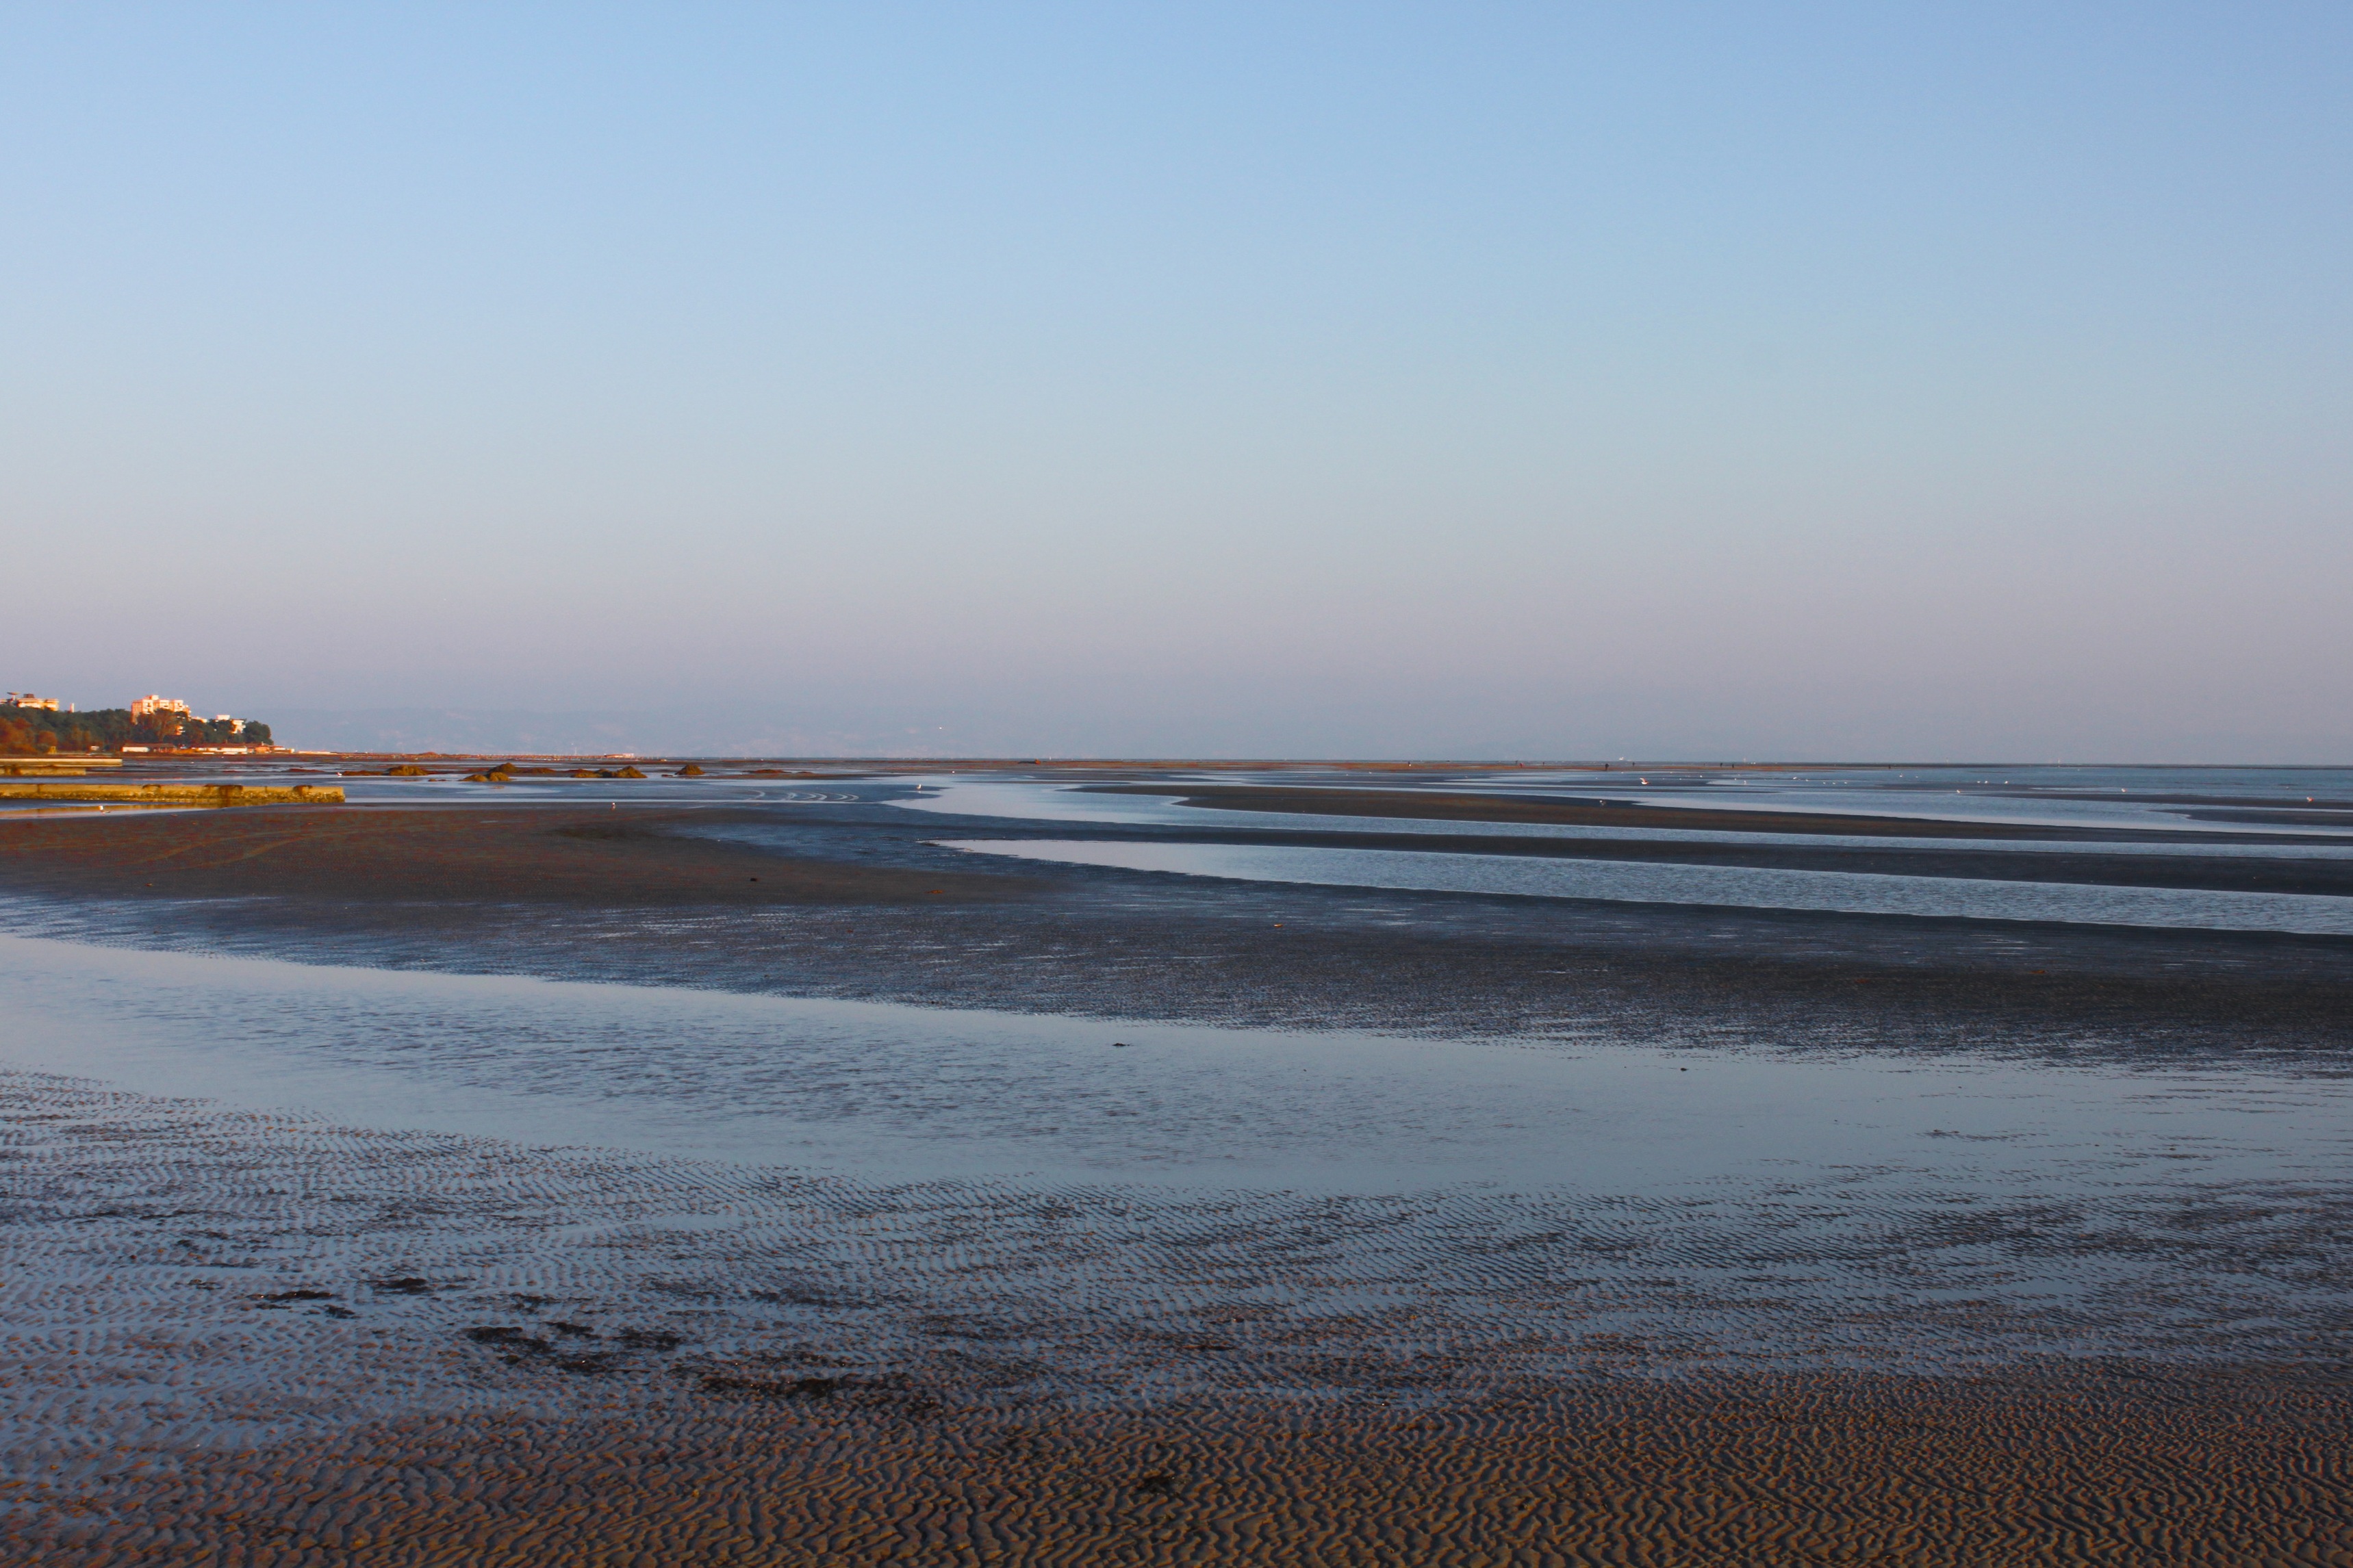
beach, landscape, sea, coast, water, sand, ocean, horizon, winter, sunrise, morning, shore, wave, dawn, dusk, low tide, bay, body of water, waves, costa, laguna, degree, venetian lagoon, mudflat, wind wave